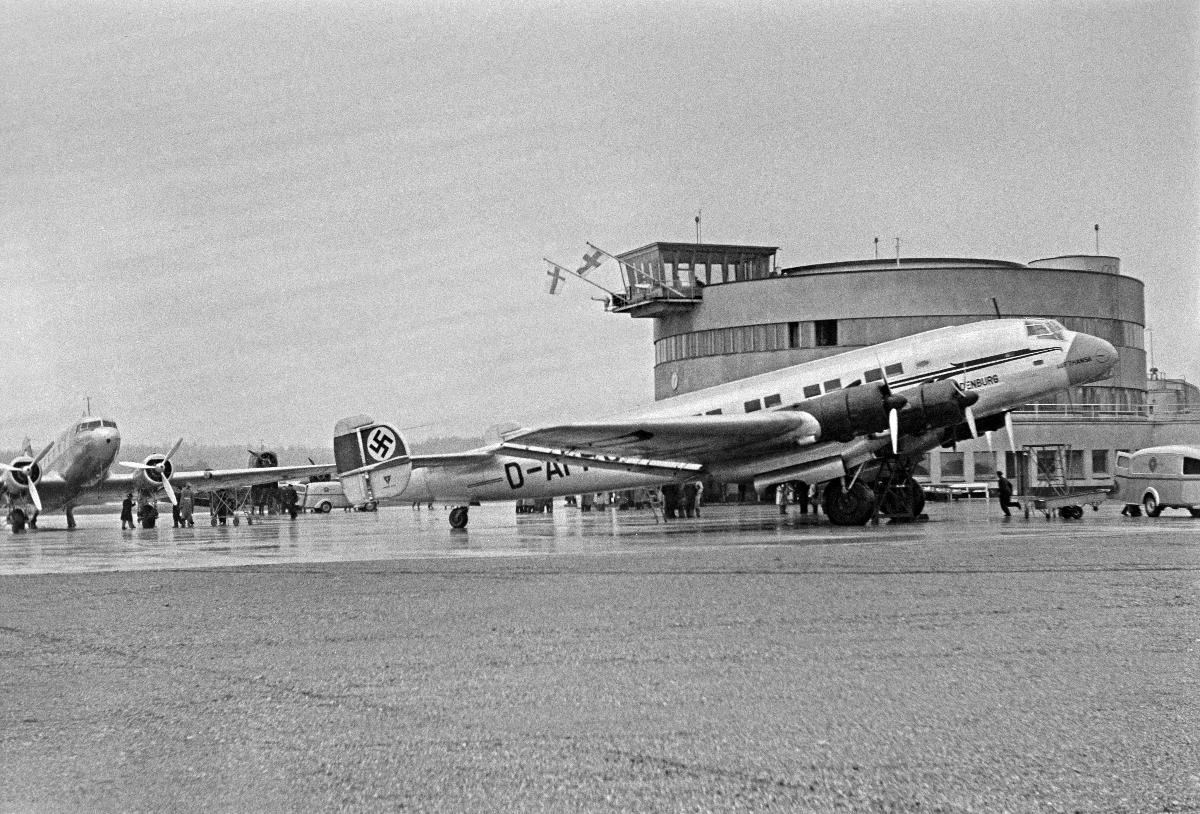
JU 90 Oldenburg Malmin lentokentällä 1940
JU 90 Oldenburg på Malms flygfält; JU 90 Oldenburg on Malmi Airfield
sisällön kuvaus: Saksan valtakunnan urheilujohtaja Hans von Tschammer und Osten saapuu Suomeen seuraamaan kolmoismaaottelua Ruotsi-Suomi-Saksa Helsingissä 1940. JU 90 Oldenburg lentokone Malmin lentokentällä. content description: German Sports Leader Hans von Tschammer und Osten arrives in Finland in order to attend the Triple Nation Games in Helsinki 1940. JU 90 Oldenburg aeroplane on Malmi Airfield. innehållsbeskrivning: Tysklands idrottsledare Hans von Tschammer und Osten anländer till Finland för att närvara vid trippellandskampen Sverige-Finland-Tyskland i Helsingfors 1940. JU 90 Oldenburg flygplan på Malms flygfält.
Kuvaaja: Sundström, Hugo, kuvaaja
Vuosi: 1940
Paikka: Suomi, Uusimaa, Helsinki, Malmi Helsinki
Aiheet: HBL; vierailut; maaottelut; Reichssportführer; lentoasemat; lentokoneet; urheilujohtajat; visits; games; airports; airplanes; aeroplanes; sports leaders; international matches; besök; landskamp; flygstationer; flygplan; sportledare; landskamper; flygplatser; sportdirektörer